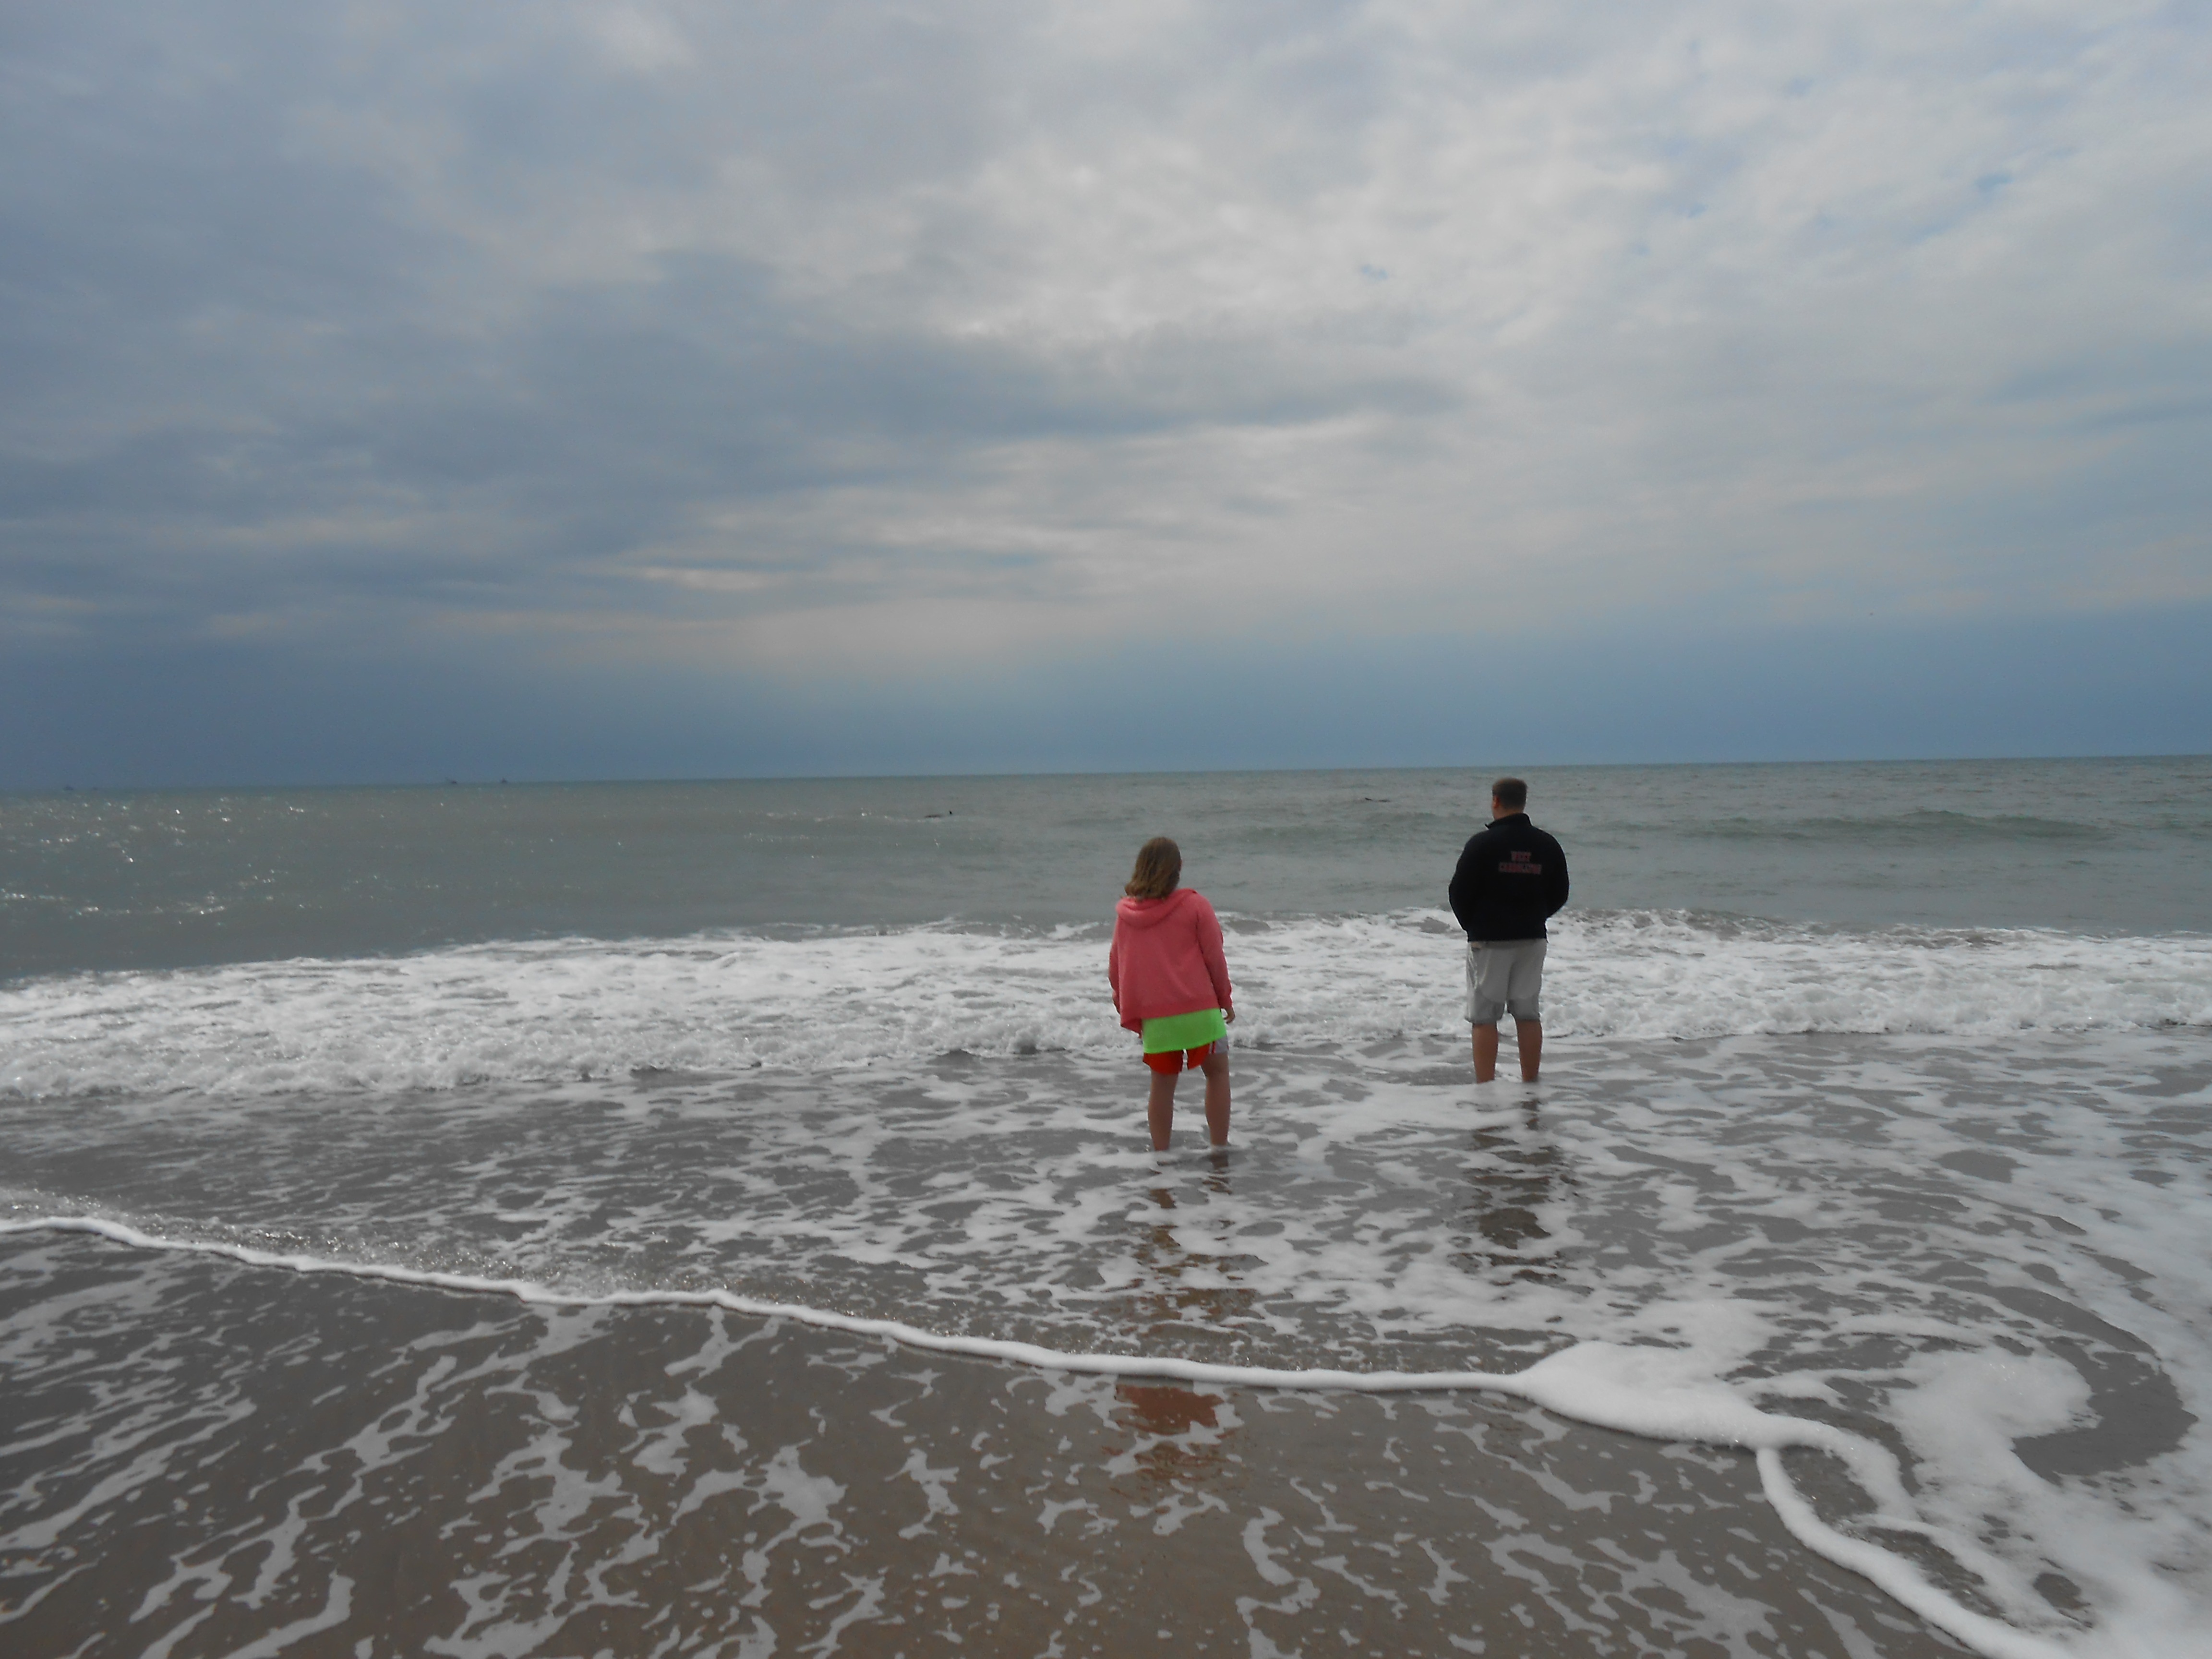
beach, sea, coast, sand, ocean, shore, wave, vacation, walk on beach, kids, beautiful beach, beach walk, wind wave, kids on beach